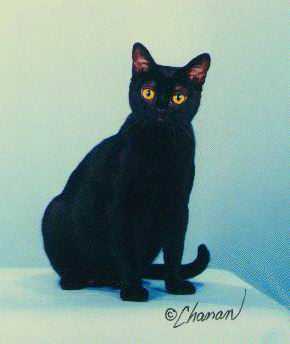
Animal: cat
Breed: bombay